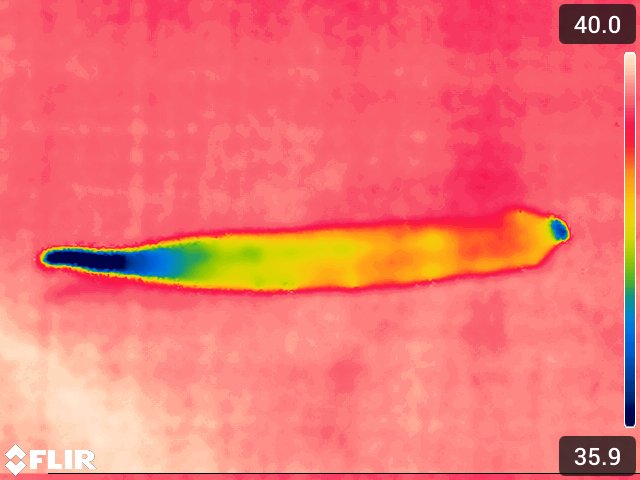
Maturity: over_matured